Ostashkovsky District

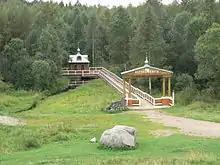
The source of the Volga

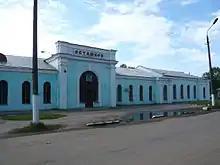
Ostashkov railway station

The major part of the district belongs to the drainage basin of the Volga River. The source of the Volga is located in the district, in the selo of Volgoverkhovye. The district is locates in the southern outskirts of the Valdai Hills, and there is a large lake district in the area of Ostashkovsky District. The biggest lakes in the area are Lake Seliger, with the town of Ostashkov located on its shore, Lake Volgo and Lake Sterzh (parts of Upper Volga Reservoir), and Lake Sig. Both Seliger (via the Selizharovka River) and Sig drain into the Volga, Verkhyaya Volga Reservoir is built in the upper course of the Volga, and the Volga flows through Lake Volgo. Minor areas in the northwest of the district belong to the basin of the Pola River in the basin of the Neva, and rivers in the northeast of the district drain to the Shlina River, also in the drainage basin of the Neva. The Neva drains into the Baltic Sea, and the Volga drains into the Caspian Sea. Thus, the divide between the Atlantic Ocean and the Caspian Sea runs through the district.